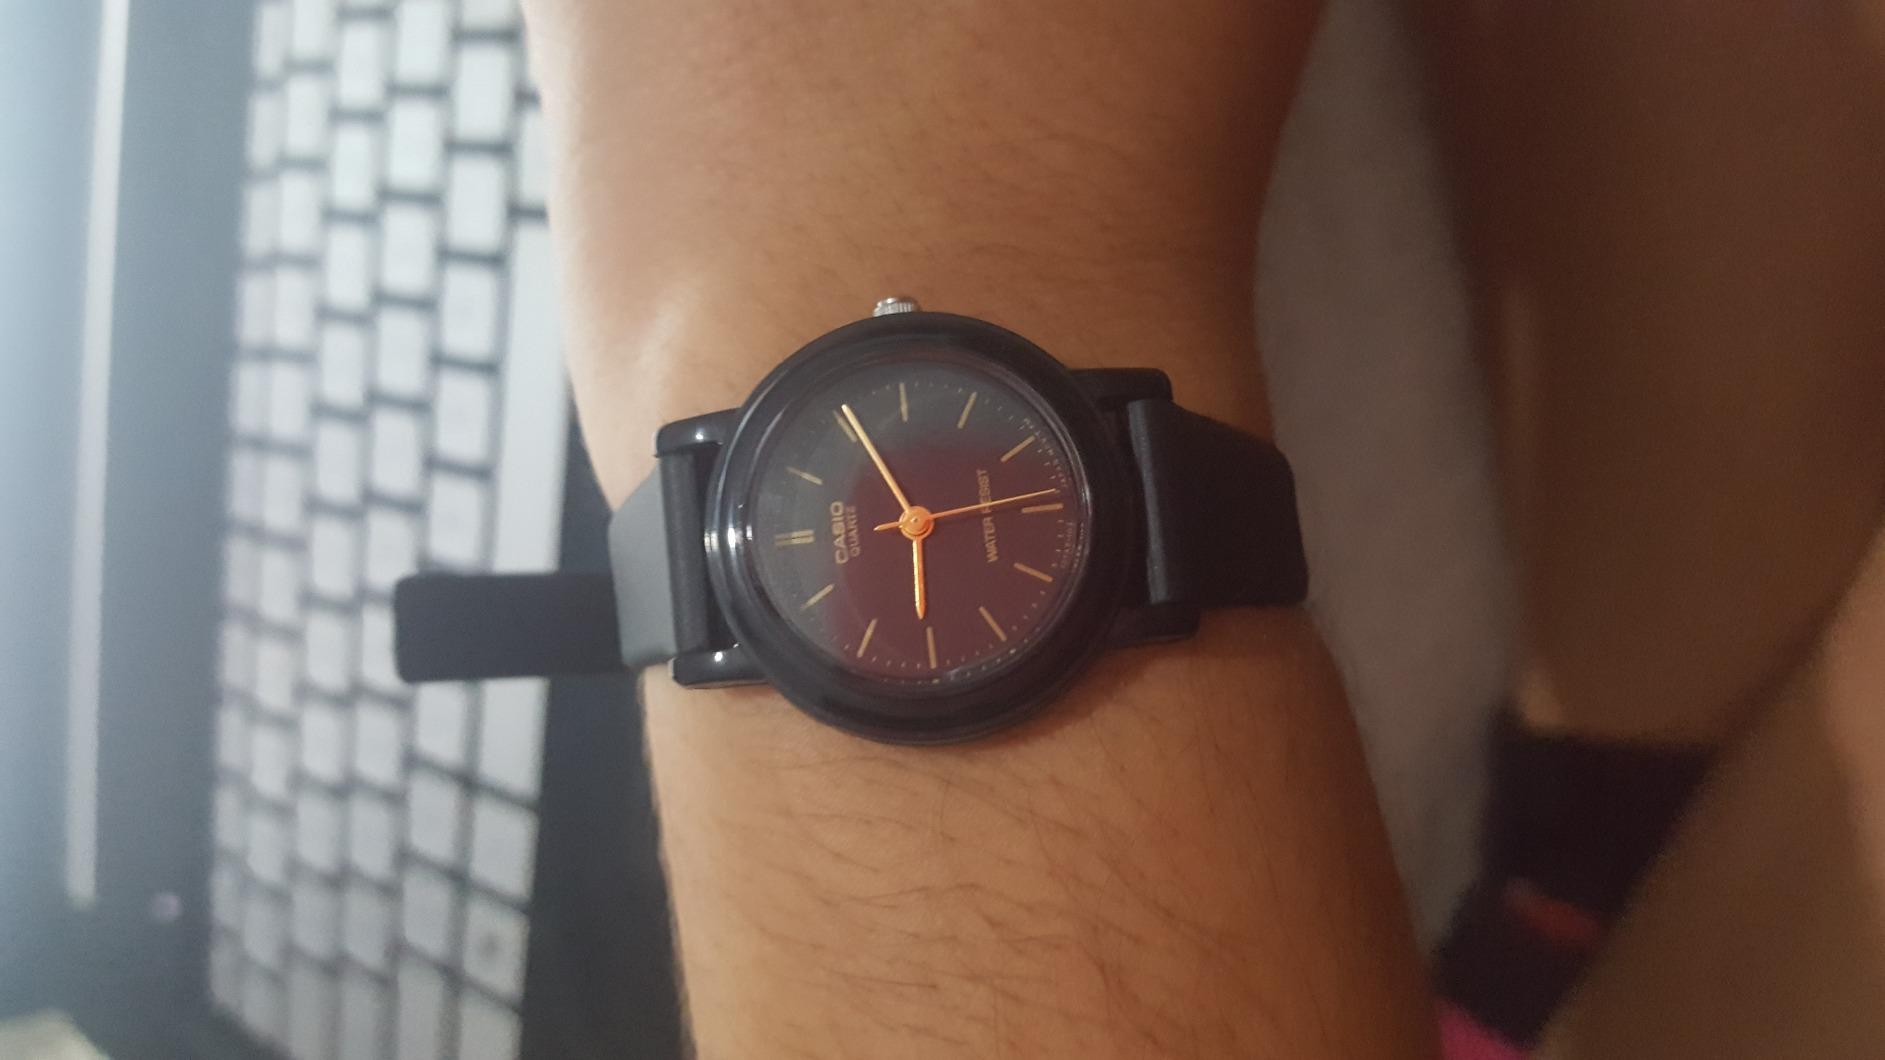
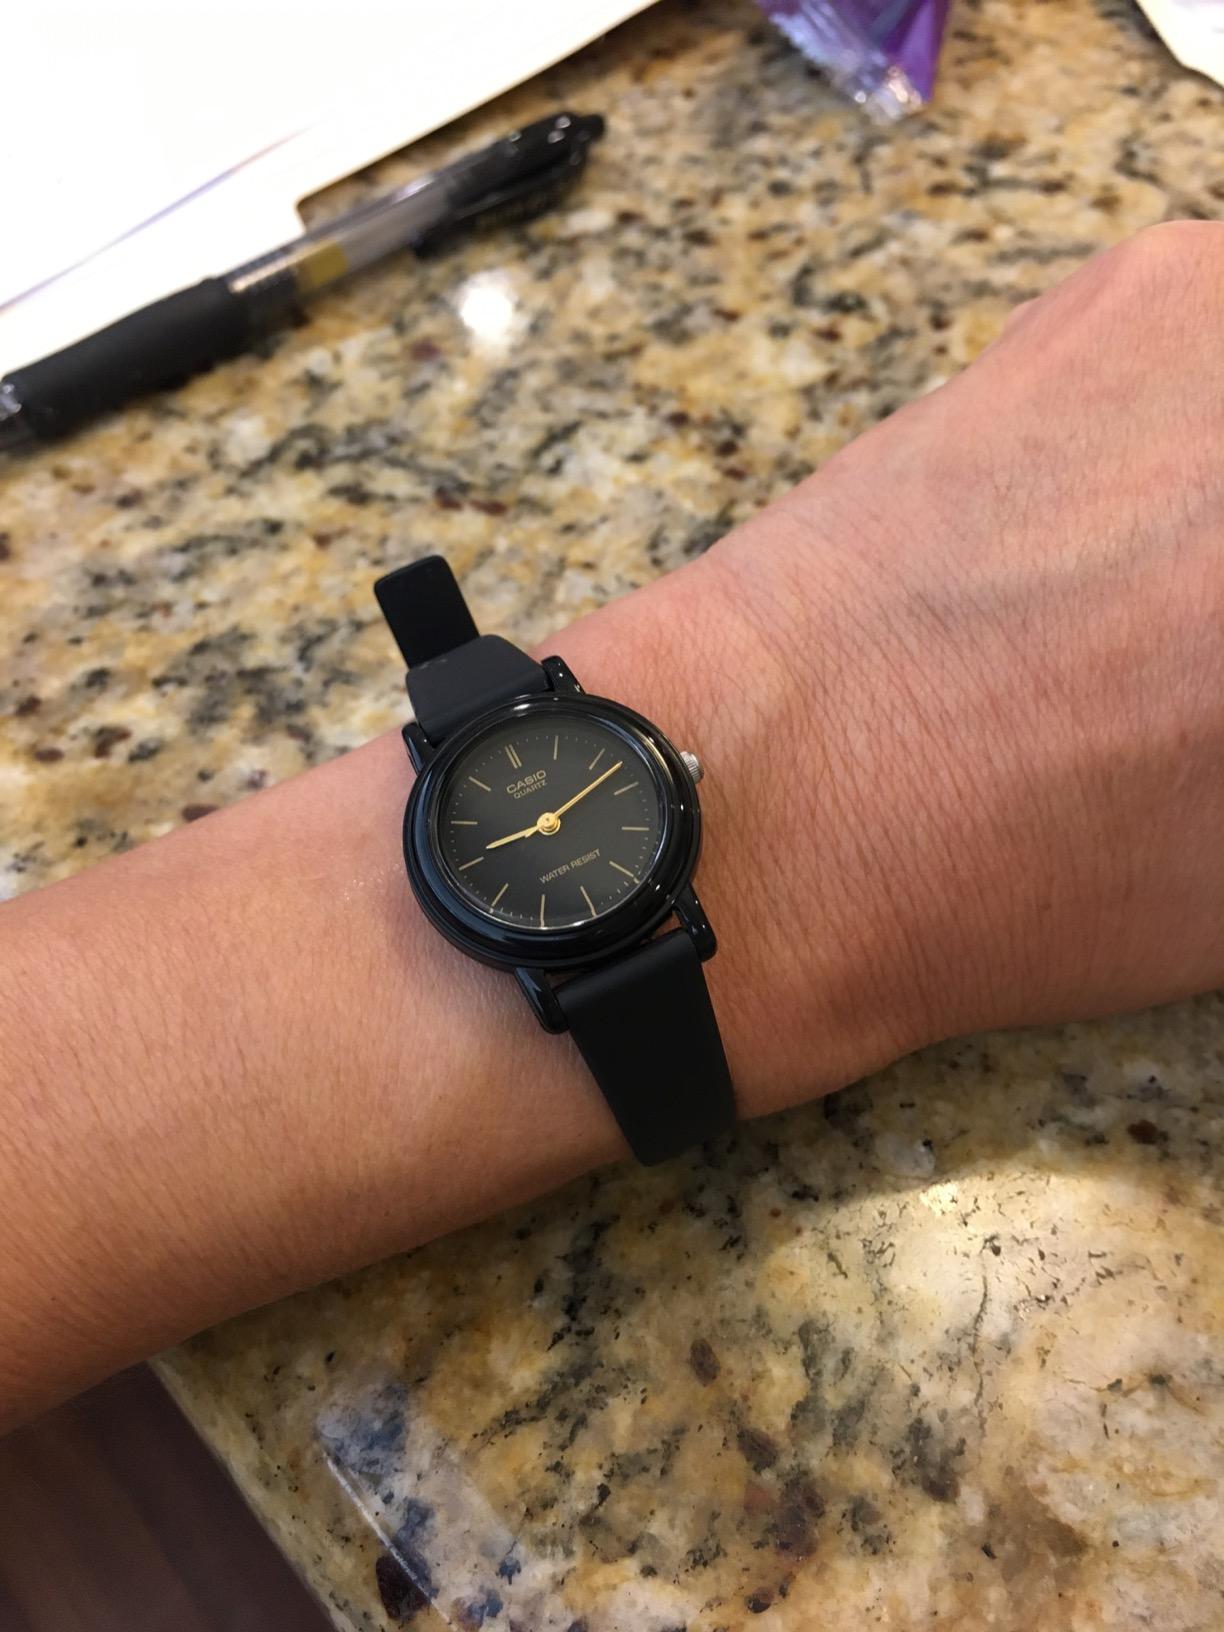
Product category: accessories_watch
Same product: yes